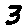
Label: 3